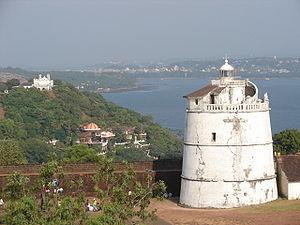
La Forteresse d'Aguada est une forteresse portugaise en Inde, située à l'extrémité sud de la plage Sinquerim, à Candolim, municipalité de Bardez, district de Goa du Nord dans l'État de Goa sur la côte ouest de l'Inde. Localement, il est mieux connu sous le nom anglais de Fort Aguada.